Stéphane Sparagna

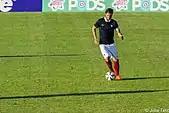
Sparagna at the 2015 Toulon Tournament

On 7 June 2015, Sparagna captained the France U20 squad to victory in the 2015 edition of the annual Toulon Tournament, scoring the winning goal from a Romain Habran corner in the final against Morocco. In doing so, he led France to their first victory in the tournament since 2008. Prior to scoring in the final, Sparagna had also netted from a free-kick in a 3–1 win over the United States in the tournament's opening game. Following his success at U20 level, he was awarded his debut for France U21 on 15 November 2015 but was sent off for two bookable offences in a 2–2 draw with Macedonia.